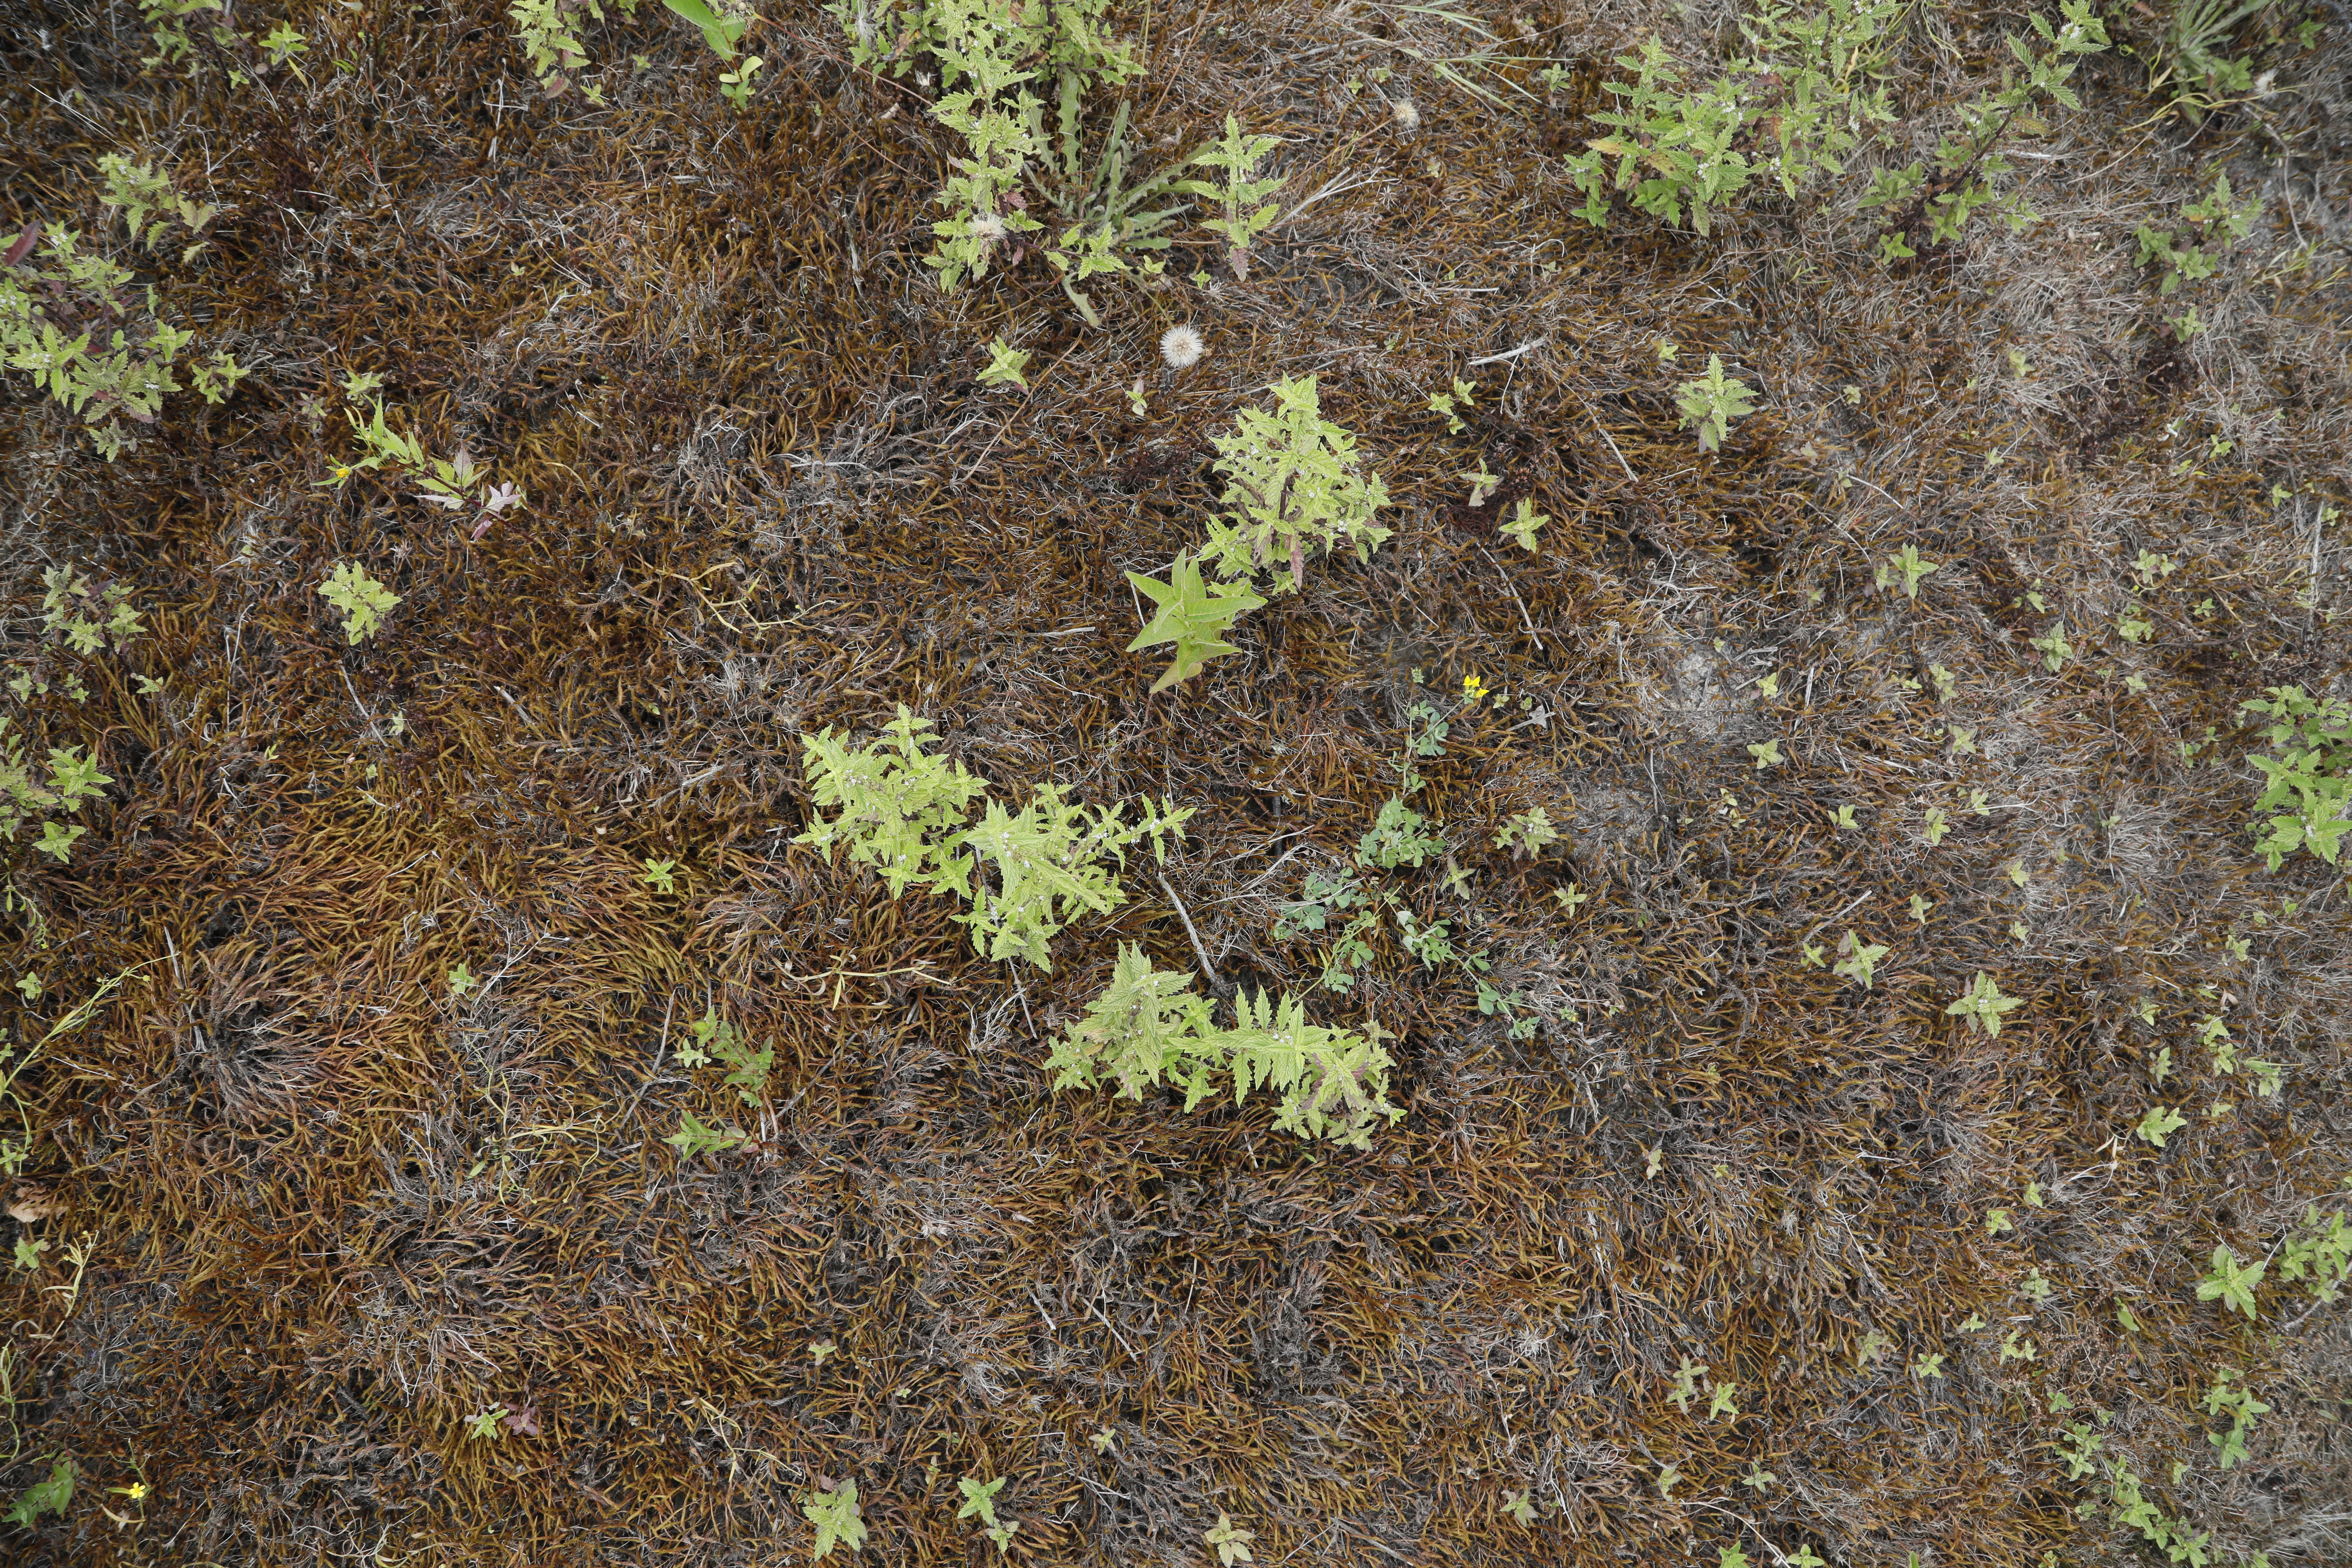
Plant species: Ranunculus flammula, Lotus corniculatus